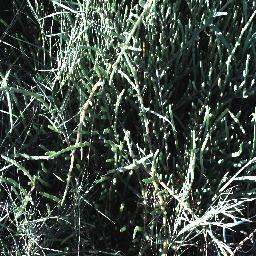
Label: negative